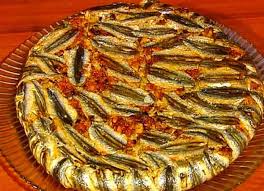
Yemek: hamsi